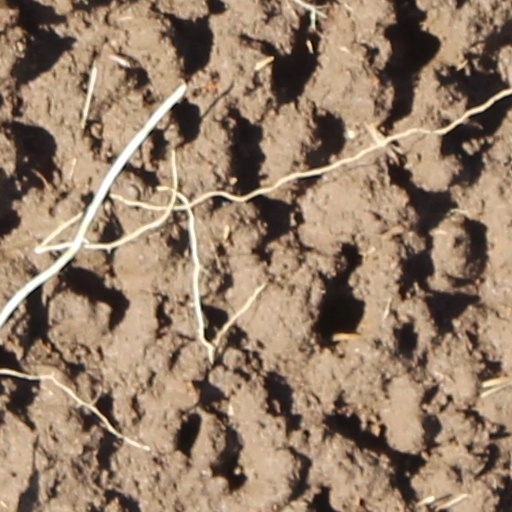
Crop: wheat